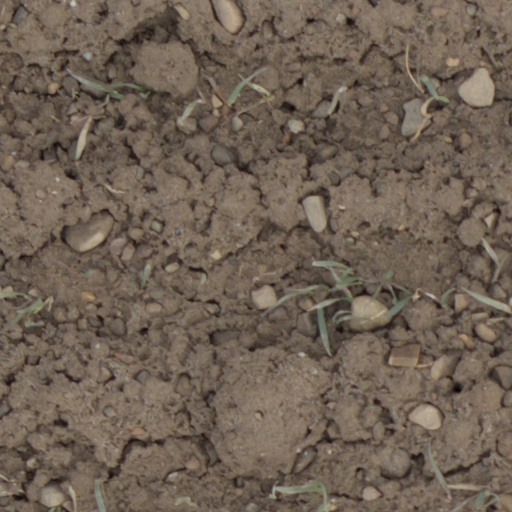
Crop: wheat